Navy Electronics Laboratory

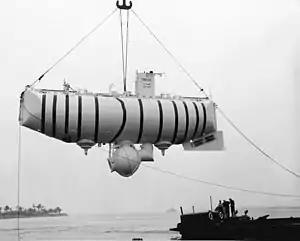
The Bathyscaphe Trieste.

NEL also plunged into the undersea environment, acquiring the "Bathyscaphe Trieste" and directing its 1960 dive over 35,000 feet (10.7 km) down into the Challenger Deep of the Mariana Trench near Guam.